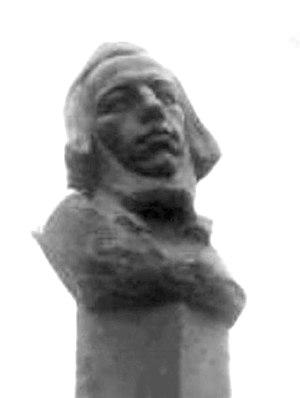
Kārlis Zāle est un sculpteur germano-letton. Grand officier de l'Ordre des Trois Étoiles.